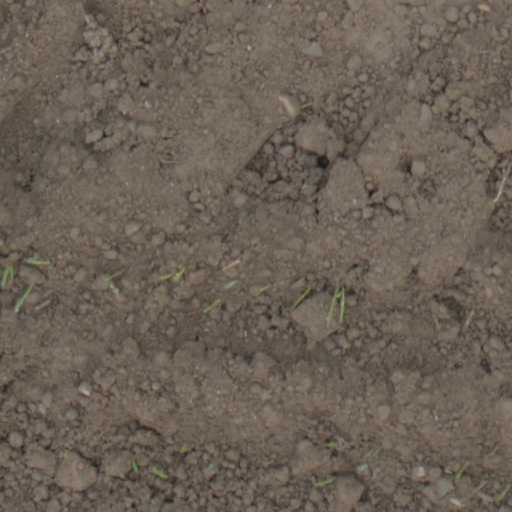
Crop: wheat